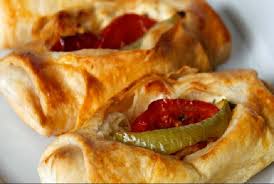
Yemek: borek